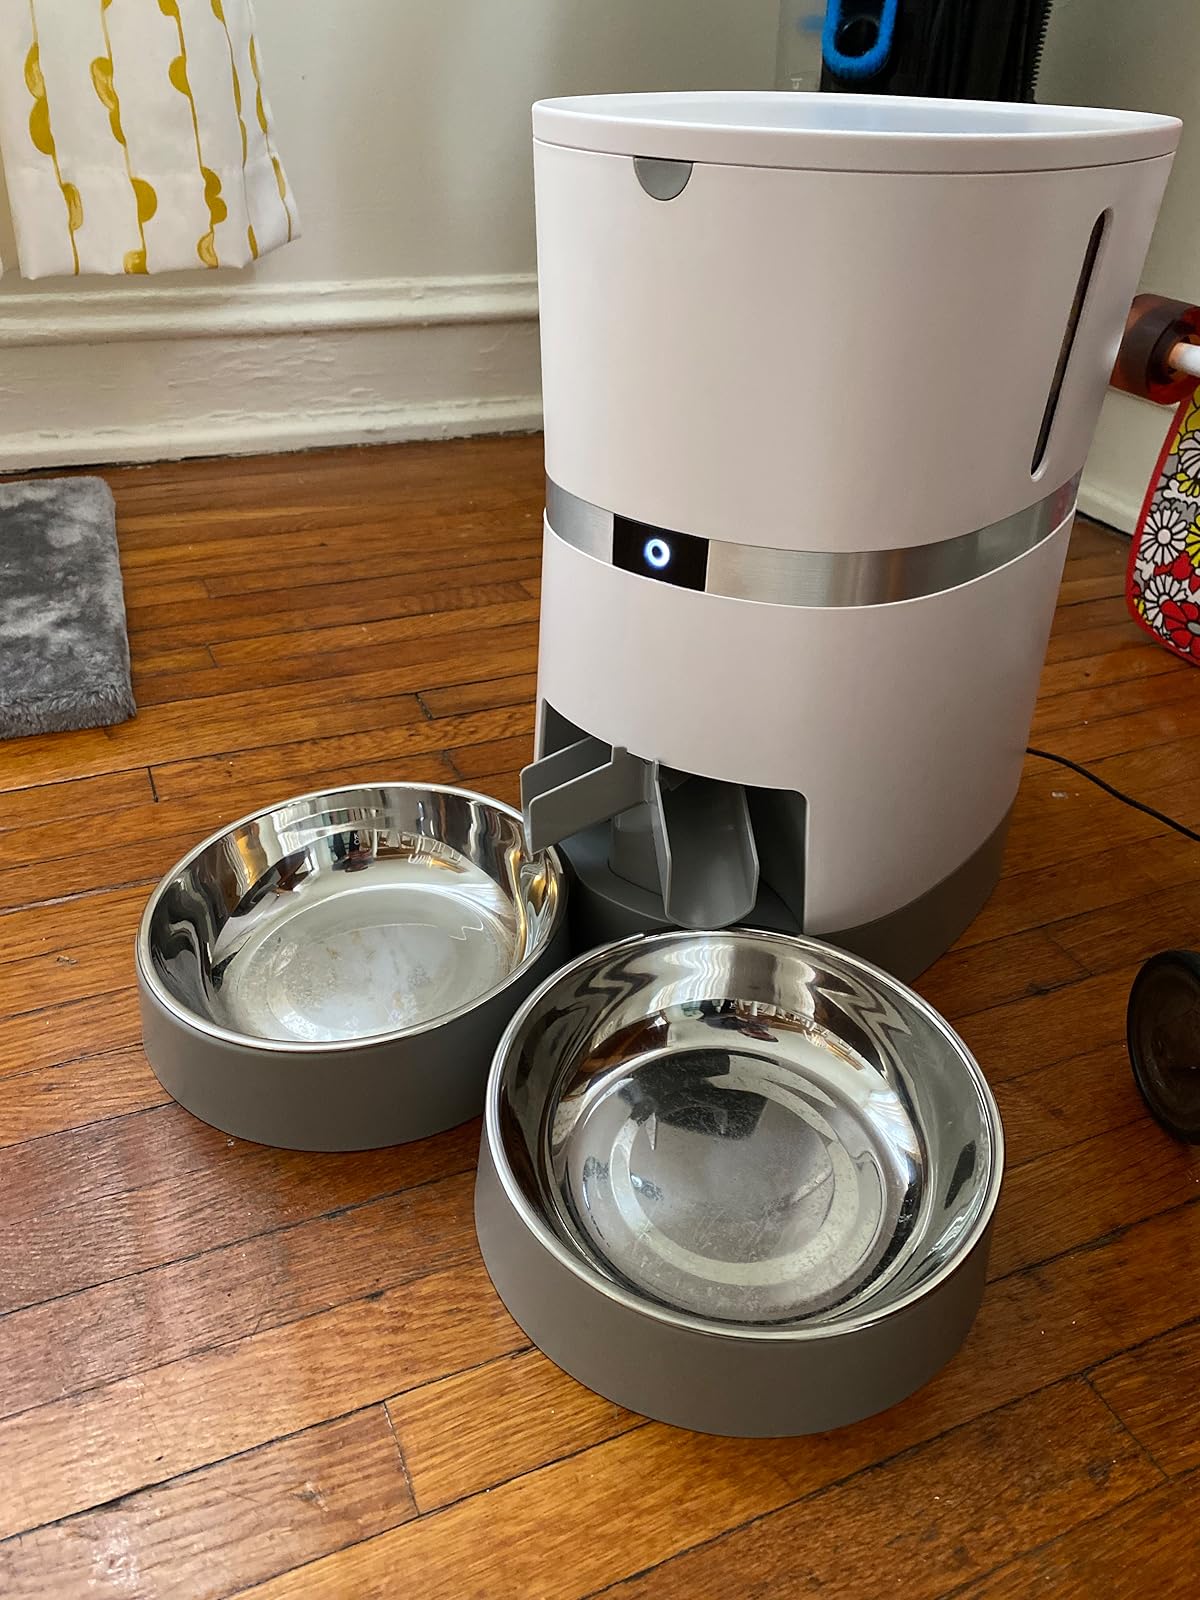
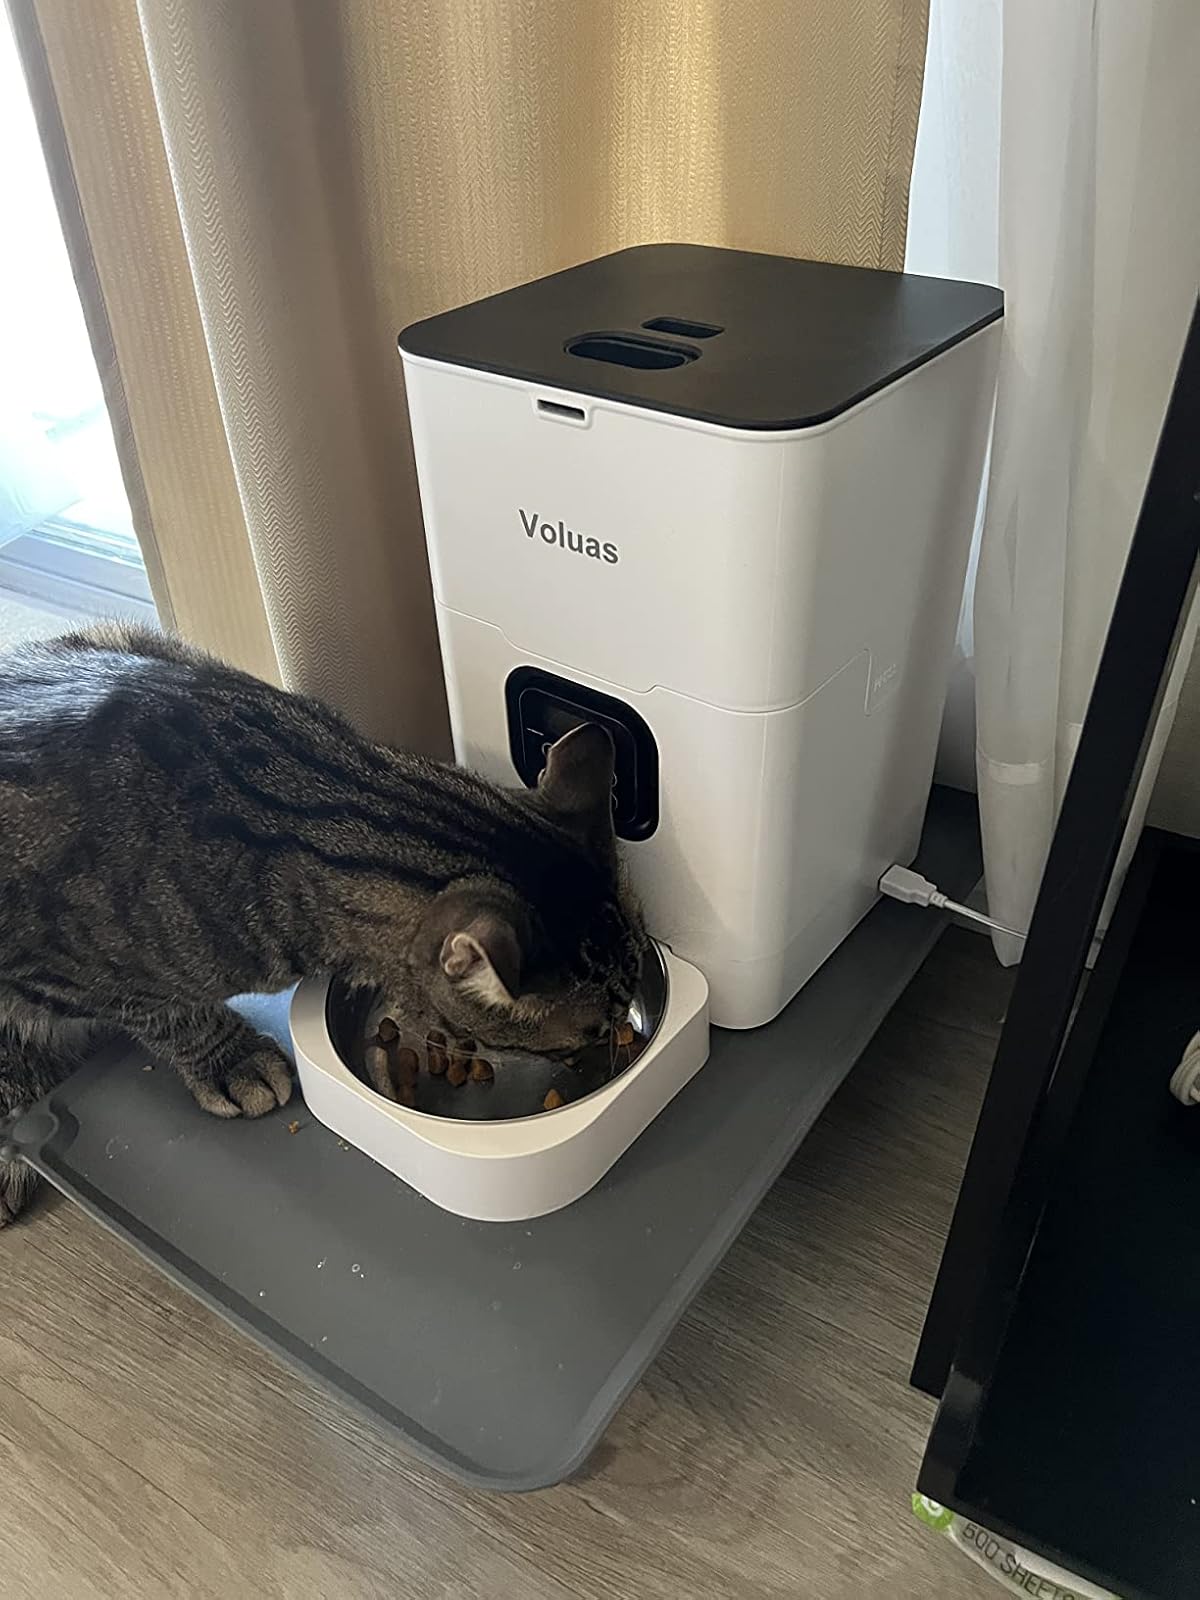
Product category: items_feeder
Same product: no